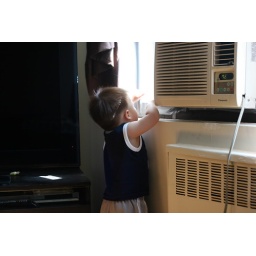
Going for it... (the plastic piece we put up in the window next to the AC